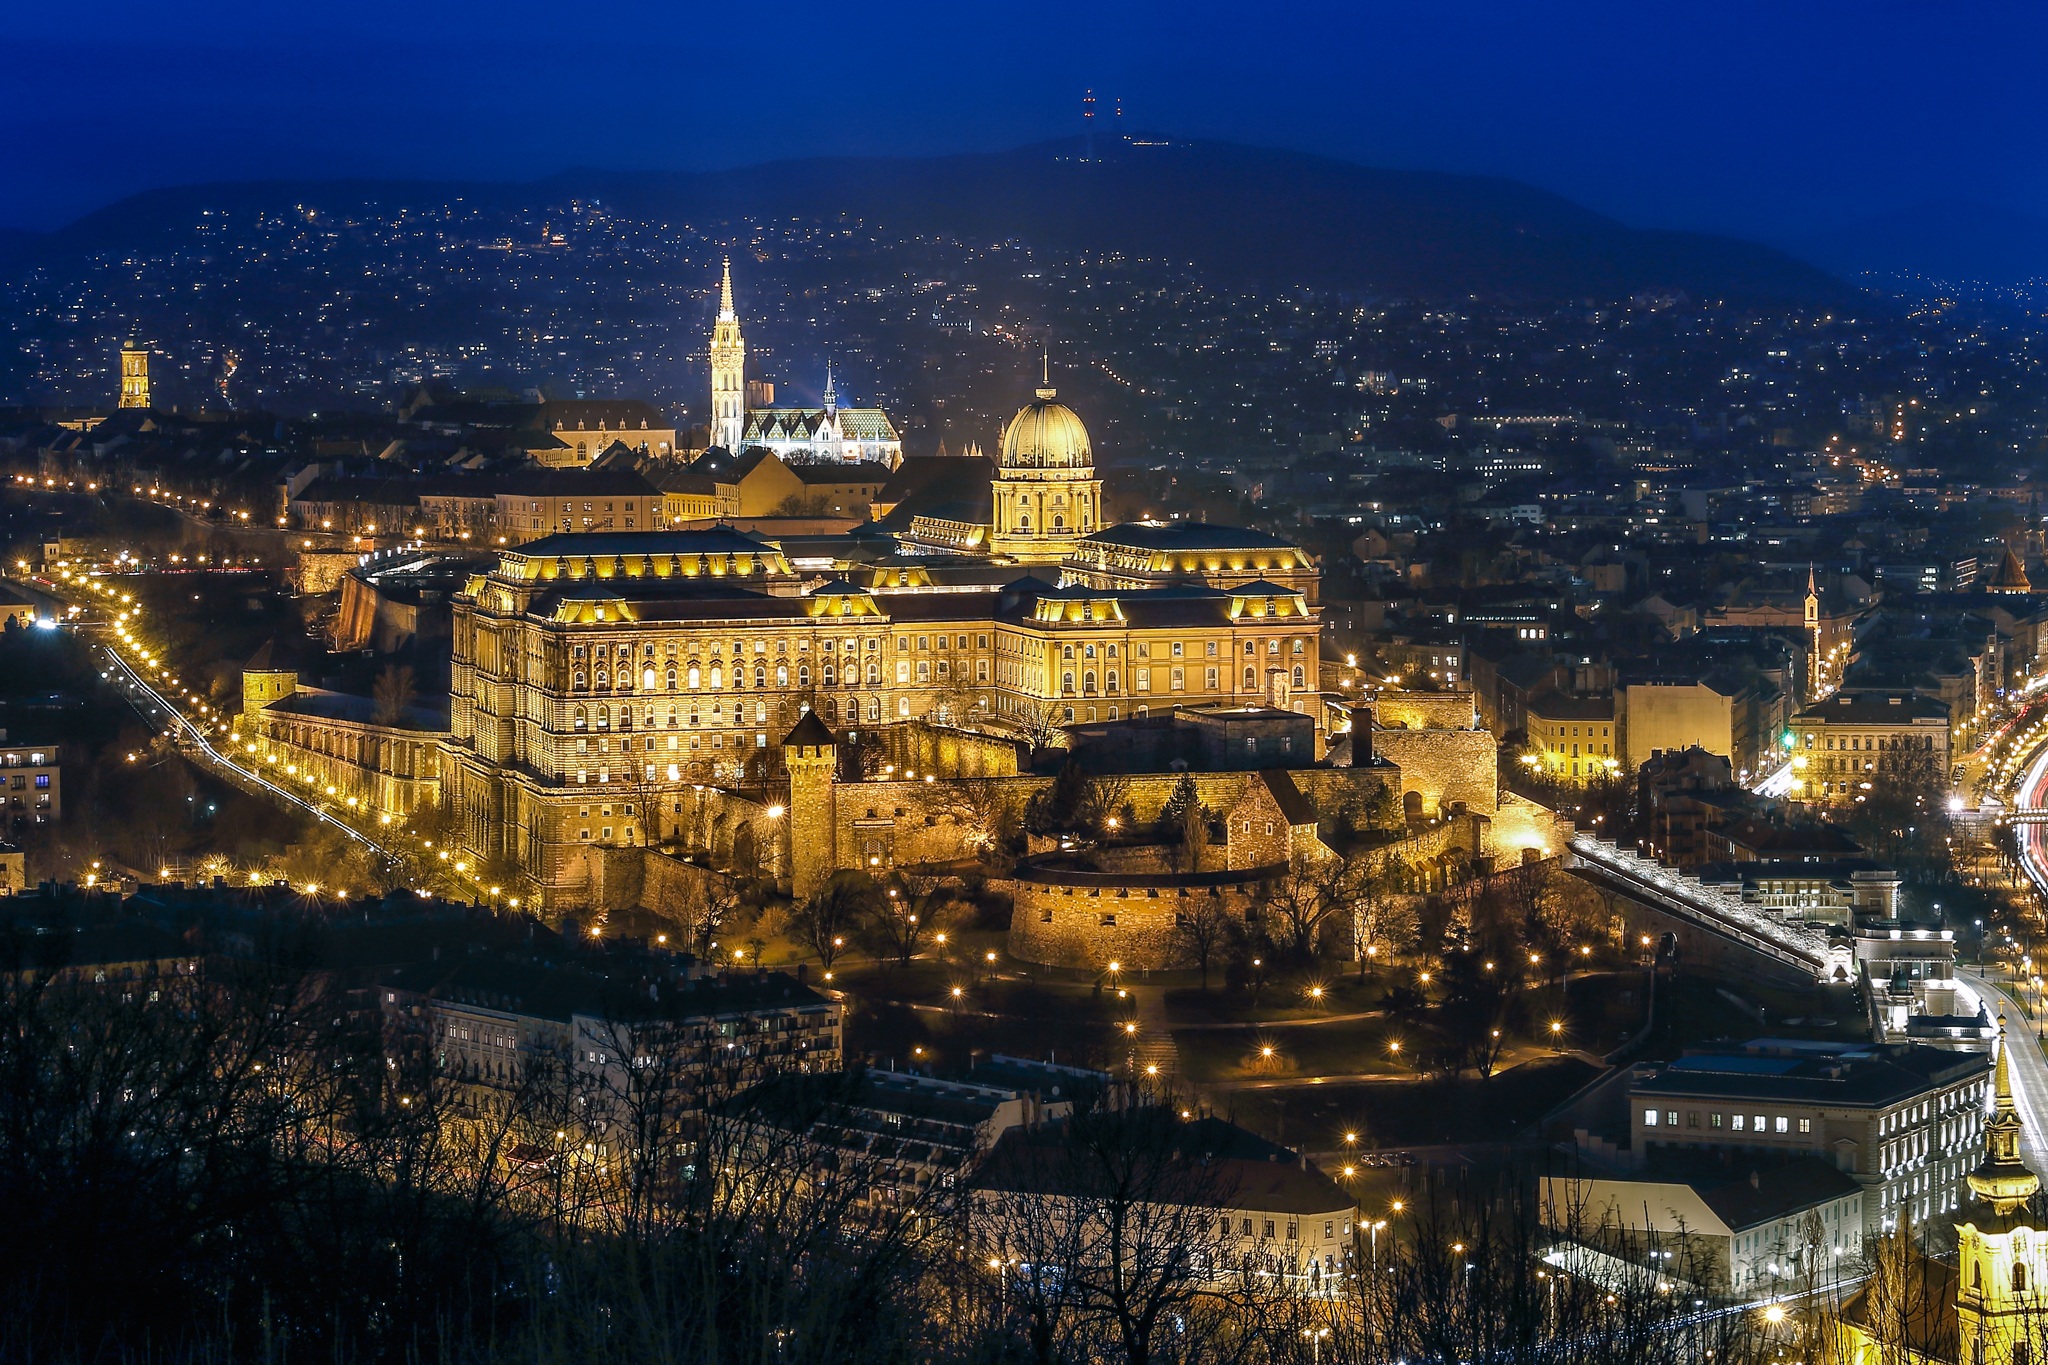
landscape, light, skyline, night, photography, building, palace, old, city, urban, cityscape, panorama, travel, dusk, europe, evening, landmark, sightseeing, historic, tourism, capital, national, buda, budapest, hungary, scene, european, famous, hungarian, metropolis, magyar, aerial photography, royal palace, human settlement